Moose (W-02-03)

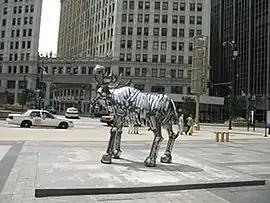
Display at the lower end of the Magnificent Mile across Michigan Avenue from the Wrigley Building

Moose (W-02-03) is a sculpture of a moose by John Kearney on the Magnificent Mile in front of 401 North Michigan and across Michigan Avenue from the Wrigley Building in the Near North Side community area of Chicago, Illinois. It is a welded steel (chrome bumpers) work of art created in between 2002 and 2003. Its dimensions are x x